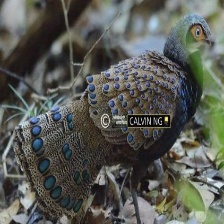
Species: BORNEAN PHEASANT
Scientific name: POLYPLECTRON SCHLEIERMACHERI